Cassper Nyovest

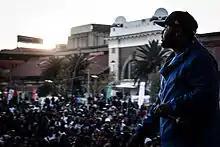
Cassper Nyovest performing in 2014

Refiloe Maele Phoolo (born 16 December 1990), professionally known as Cassper Nyovest, is a South African rapper, songwriter, entrepreneur, record producer and amateur boxer. Born and raised in Mahikeng, North West, he is regarded as one of the most successful artists in South Africa. In 2014, he established his own record label, Family Tree Records. Nyovest rose to fame with the release of his debut studio album, "Tsholofelo" (2014) which produced the hit singles "Gusheshe" and "Doc Shebeleza".